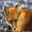
Label: fox